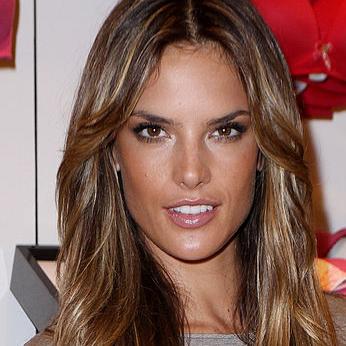
Age: 27